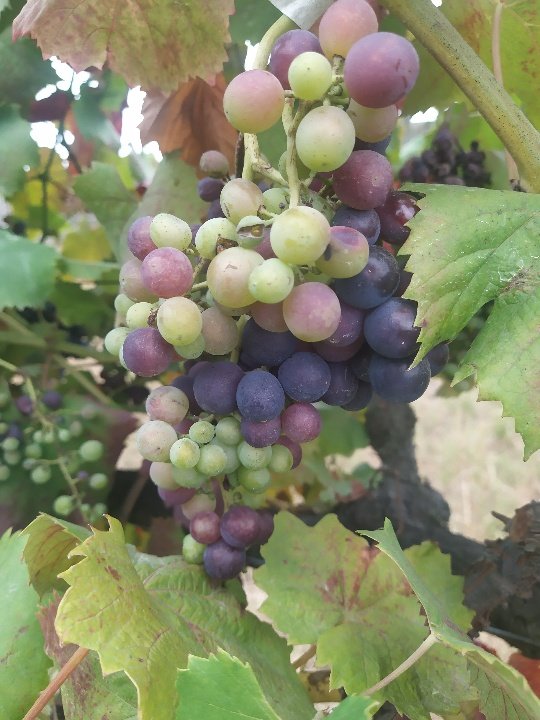
Berries visible: 78
Grape clusters: 1